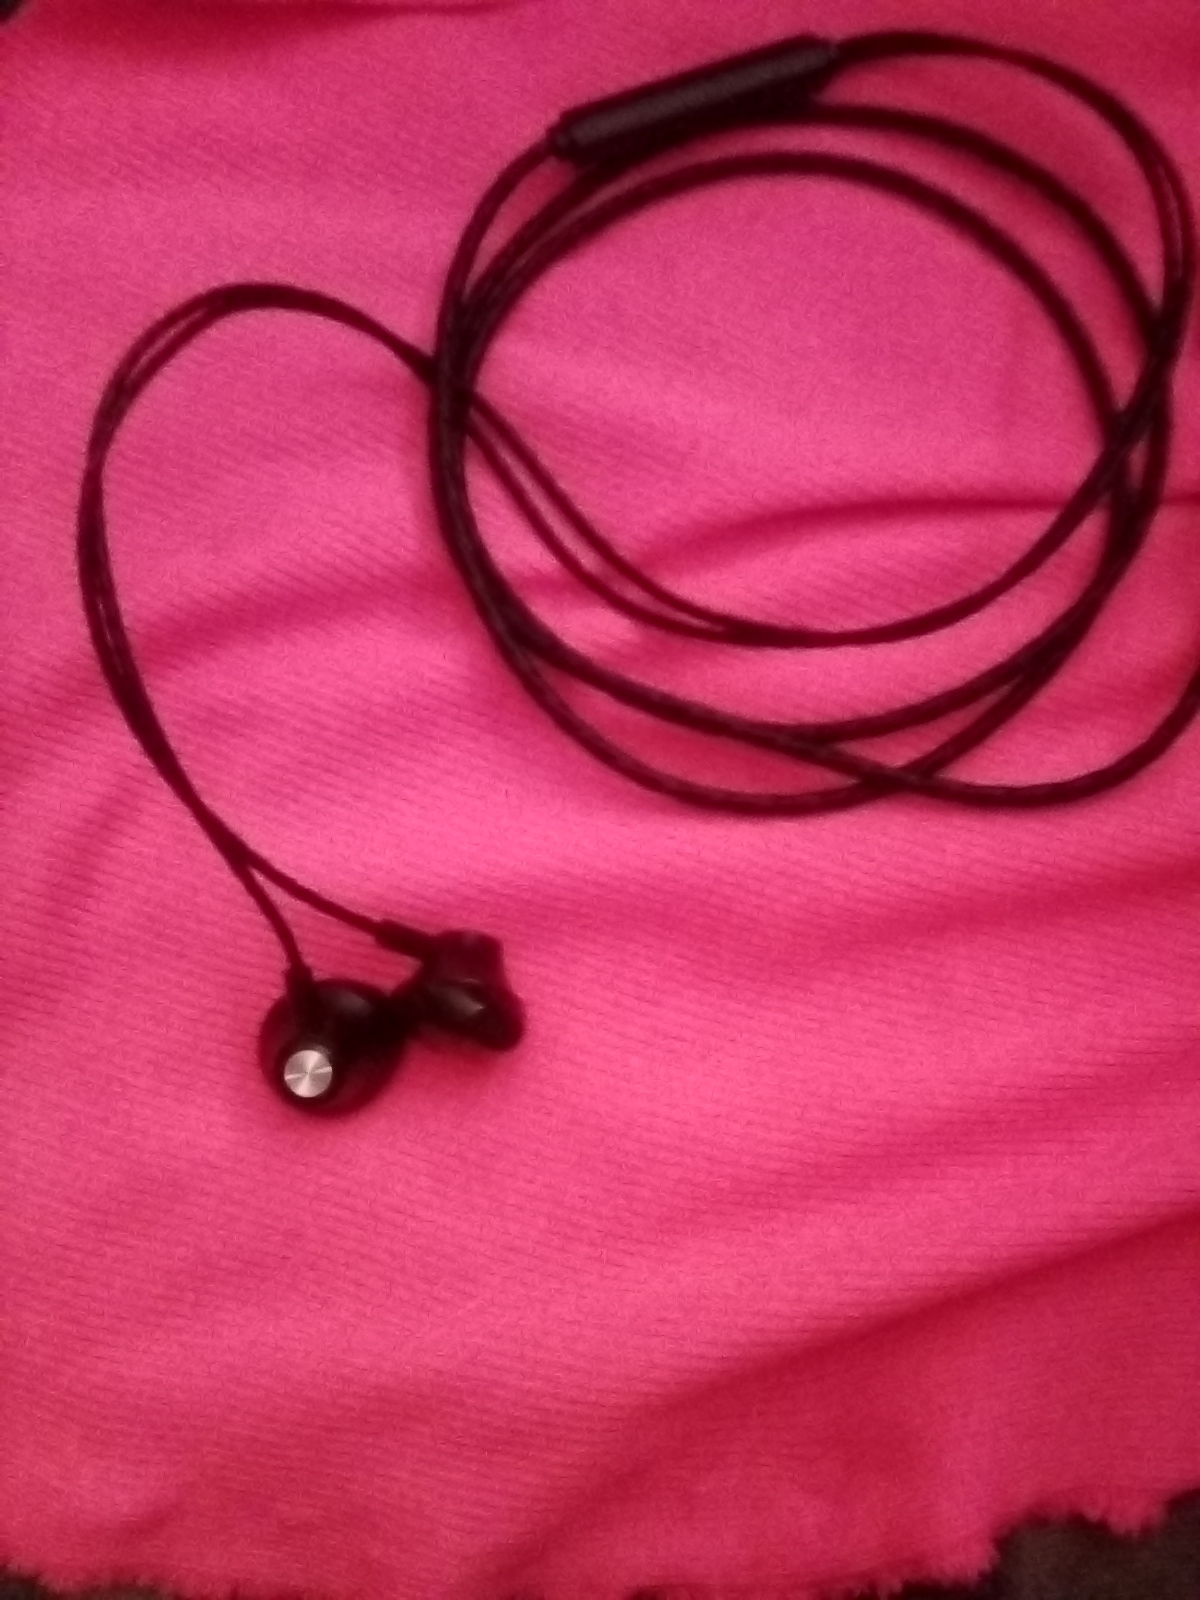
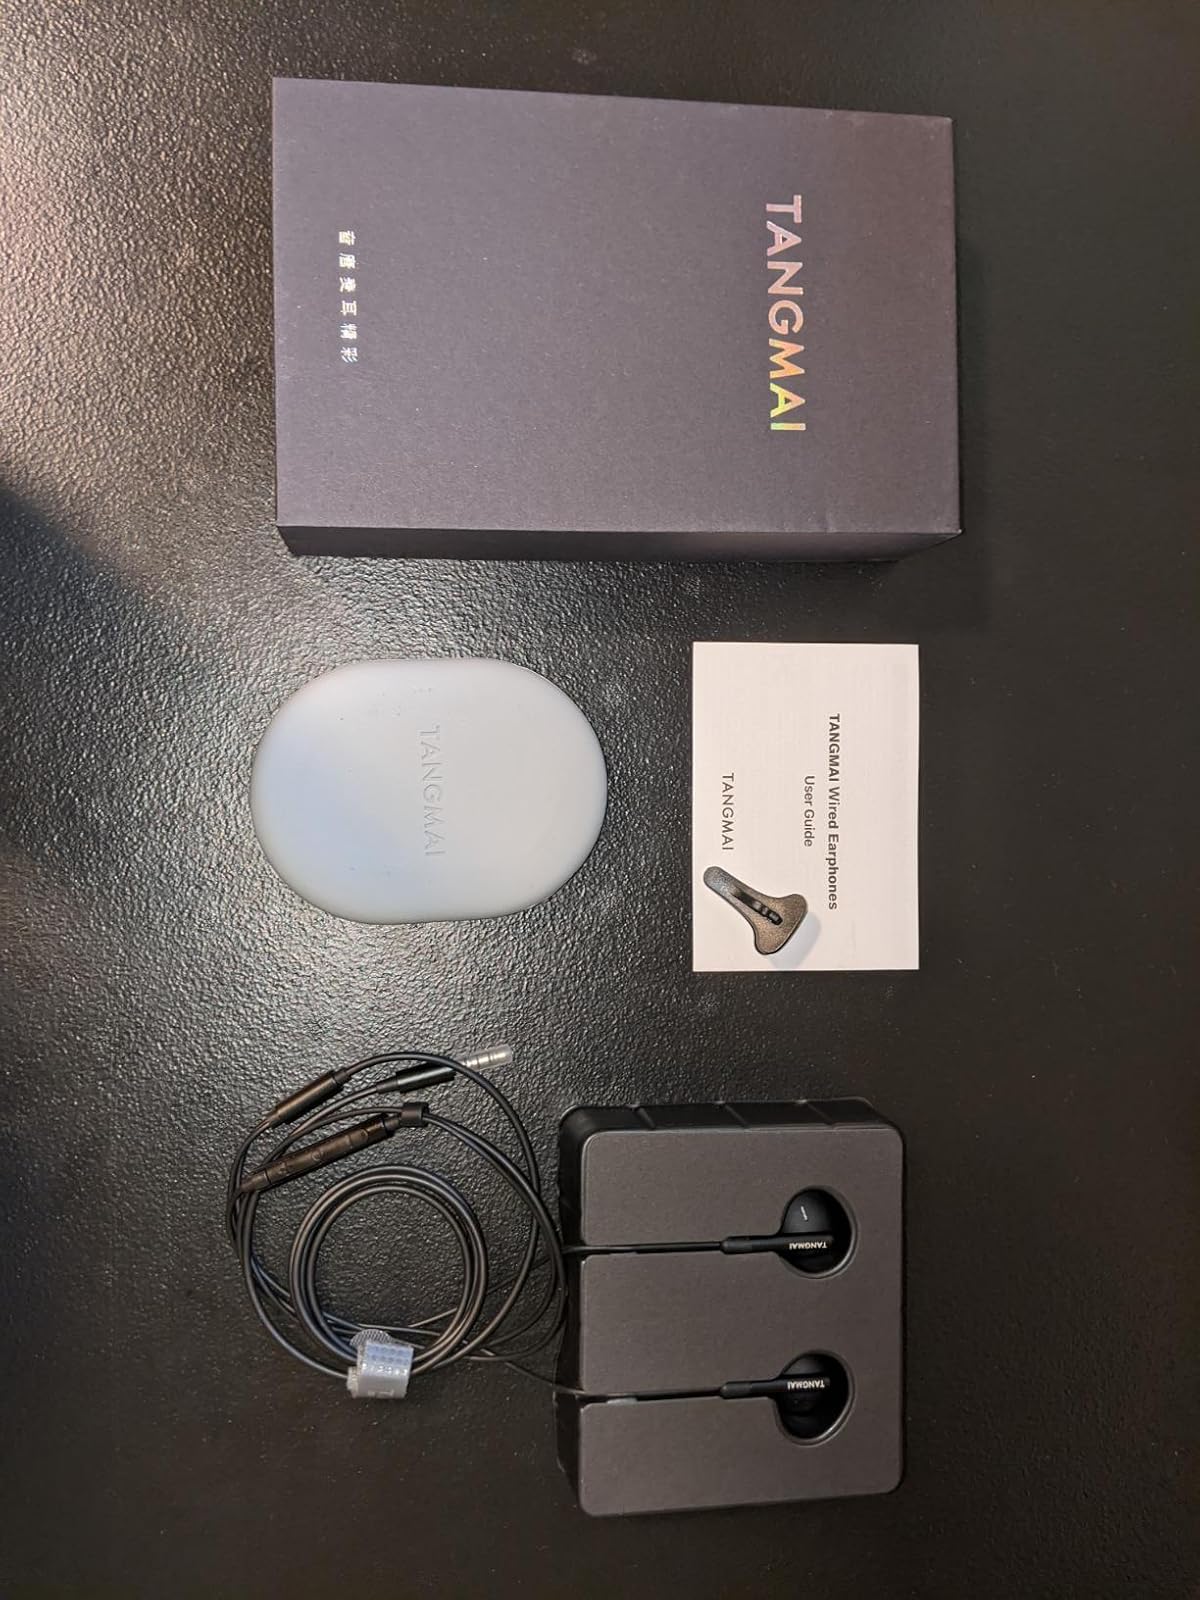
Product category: earbuds
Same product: no